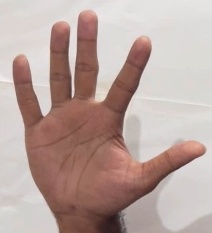
ASL sign: 5